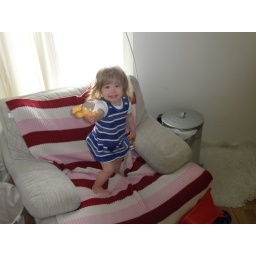
Kiira, horse and cow climb up onto the armchair by themselves